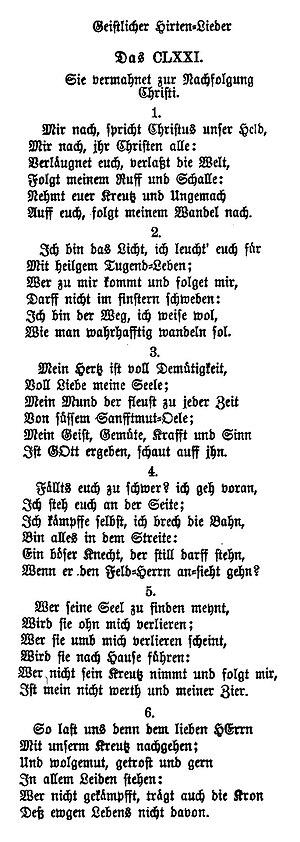
Angelus Silesius ou Johannes Angelus Silesius, né Johannes Scheffler en décembre 1624 à Breslau et mort le 9 juillet 1677 dans la même ville, est un poète, médecin, théologien, prêtre et mystique allemand. Ses épigrammes profondément religieuses, d'un mysticisme très aigu et particulier, sont considérées comme l'une des œuvres lyriques les plus importantes de la littérature baroque. Il est à ce titre parfois surnommé « le Prophète de l'Ineffable ».